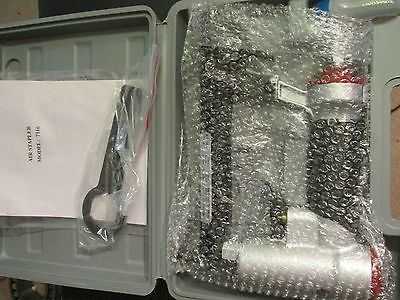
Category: stapler